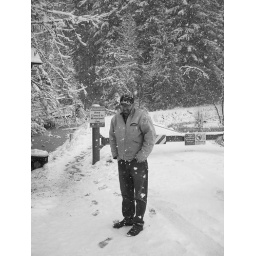
kev plays in the snow at tiger mountain